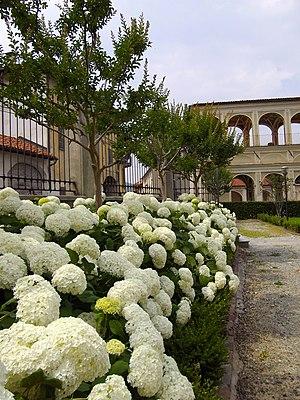
Costigliole Saluzzo est une commune de 3 321 habitants de la province de Coni dans la région Piémont et fait aussi partie de la Communauté montagnarde du Monviso et Valle Varaita.